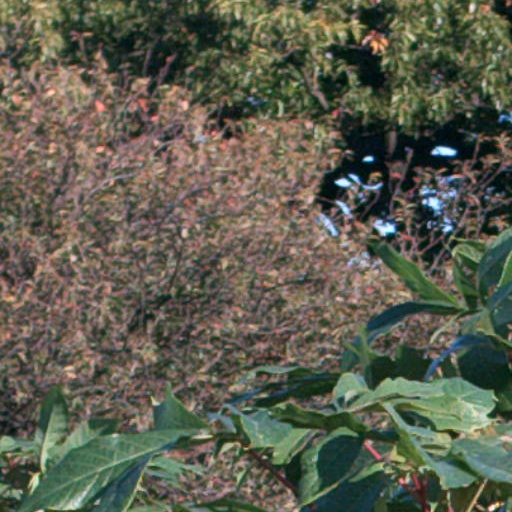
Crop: cassava